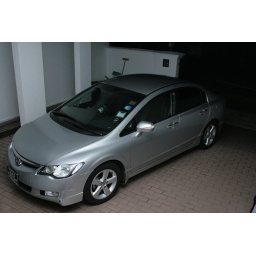
my aunty's honda civic parked in my house car pouch